Loab

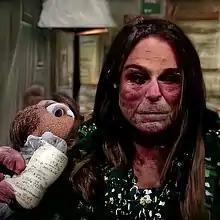
Creepy and unsettling AI-generated headshot image of a woman. What seems to be a stuffed toy is being held to her right, but it is impossible to identify objects as everything melts into everything else.

Loab is a fictional character that artist and writer Steph Maj Swanson has claimed to have discovered with a text-to-image AI model in April 2022. In a viral Twitter thread, Swanson described it as an unexpectedly emergent property of the software, saying they discovered it when asking the model to produce something "as different from the prompt as possible".